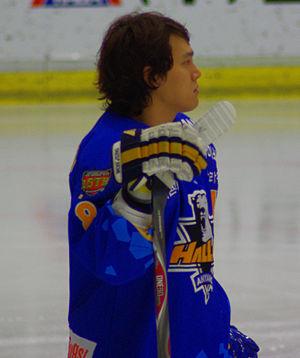
Kim Won-jung 김원중 est un joueur professionnel sud-coréen de hockey sur glace.